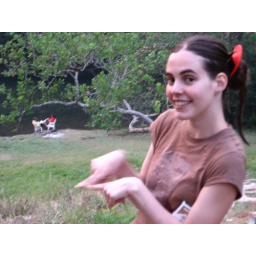
Back to find temporary love birds mary and hugh reading in the river together.